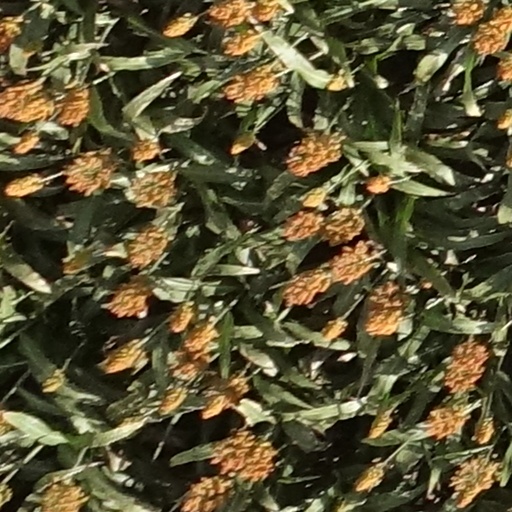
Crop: sorghum